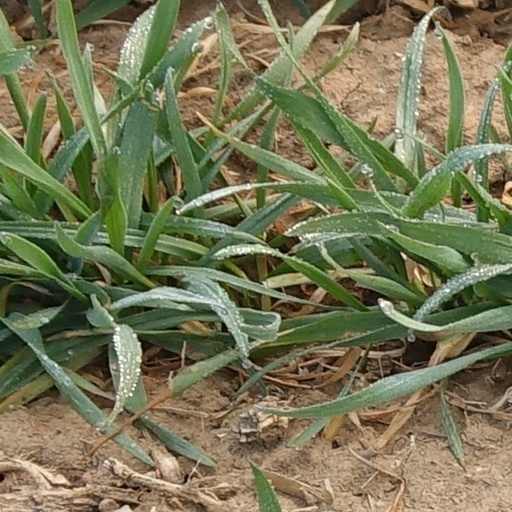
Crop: wheat